Striatum

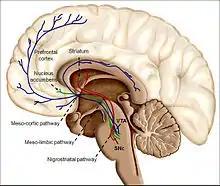
Overview of reward structures and associated pathways

Addiction, a disorder of the brain's reward system, arises through the overexpression of DeltaFosB (ΔFosB), a transcription factor, in the D1-type medium spiny neurons of the ventral striatum. ΔFosB is an inducible gene which is increasingly expressed in the nucleus accumbens as a result of repeatedly using an addictive drug or overexposure to other addictive stimuli.